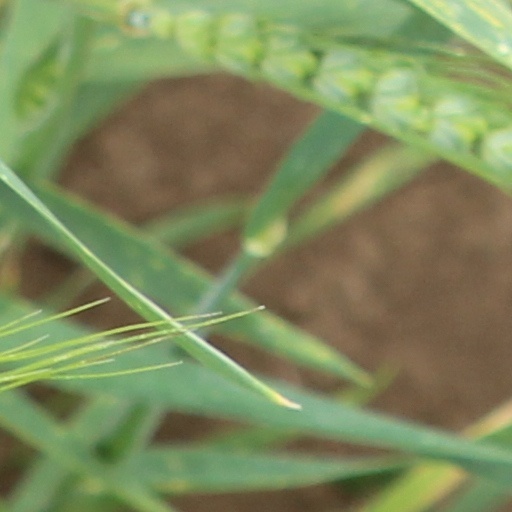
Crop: wheat